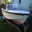
Label: ship